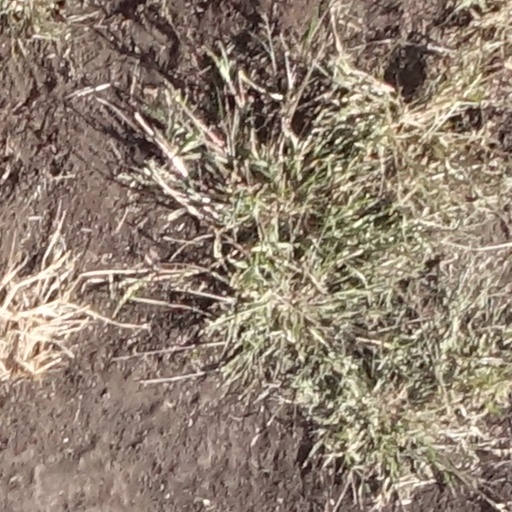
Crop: sorghum